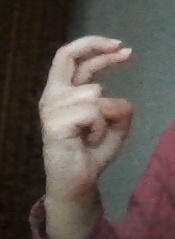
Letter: zay